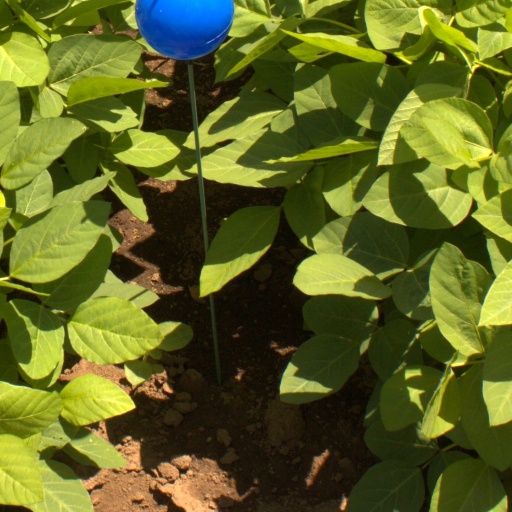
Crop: soybean